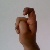
The image shows a hand gesture representing the letter 'X' in Indian Sign Language.